Volkswagen Bora

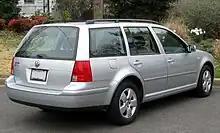
Volkswagen Jetta wagon (US)

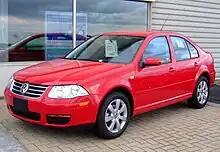
2008 Volkswagen City Jetta (Canada) Front

Volkswagen introduced an estate/station wagon version of the fourth-generation car at the 2001 Los Angeles Auto Show as the first C-segment wagon Volkswagen offered in North America — the body style solely manufactured in Wolfsburg. The wagon offered 963 L (34 ft) of volume with the rear seat up, and with rear seats were folded provided 1,473 L (52 ft).